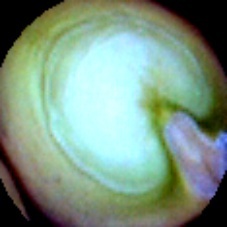
Label: Immature